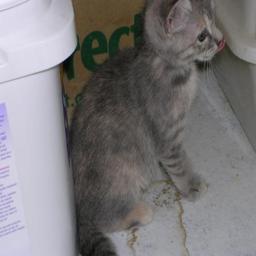
Animal: cats